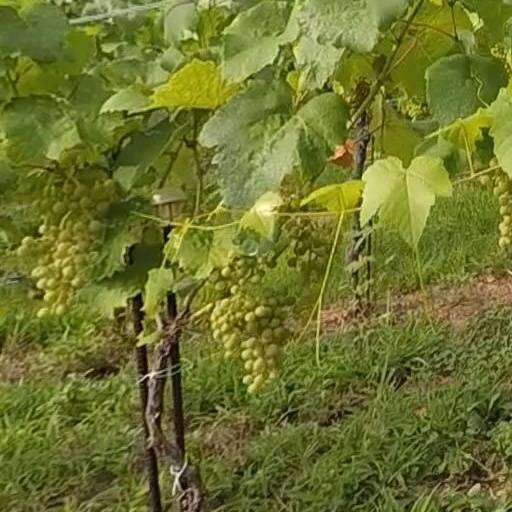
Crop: grape